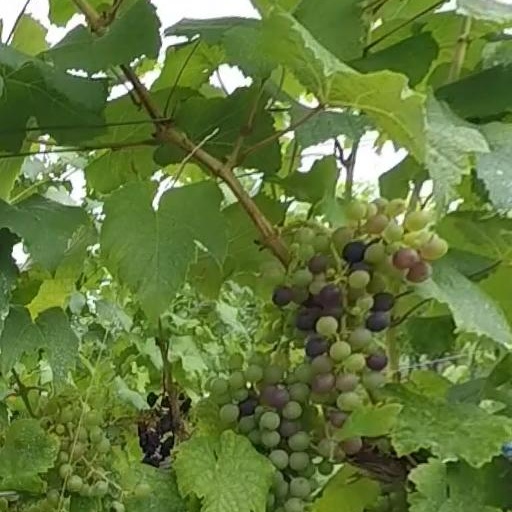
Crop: grape